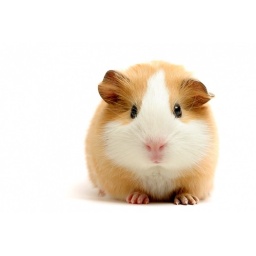
guinea pig closeup shot over white